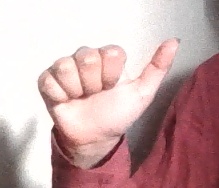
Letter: dhad